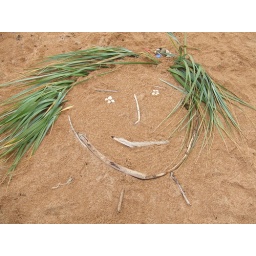
Another Bella special! Bella and Thomas did this picture of me in the sand on the beach in Elie.